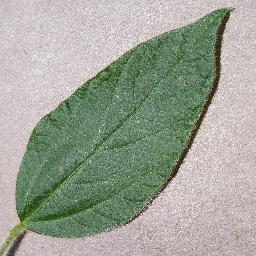
Label: Soybean___healthy